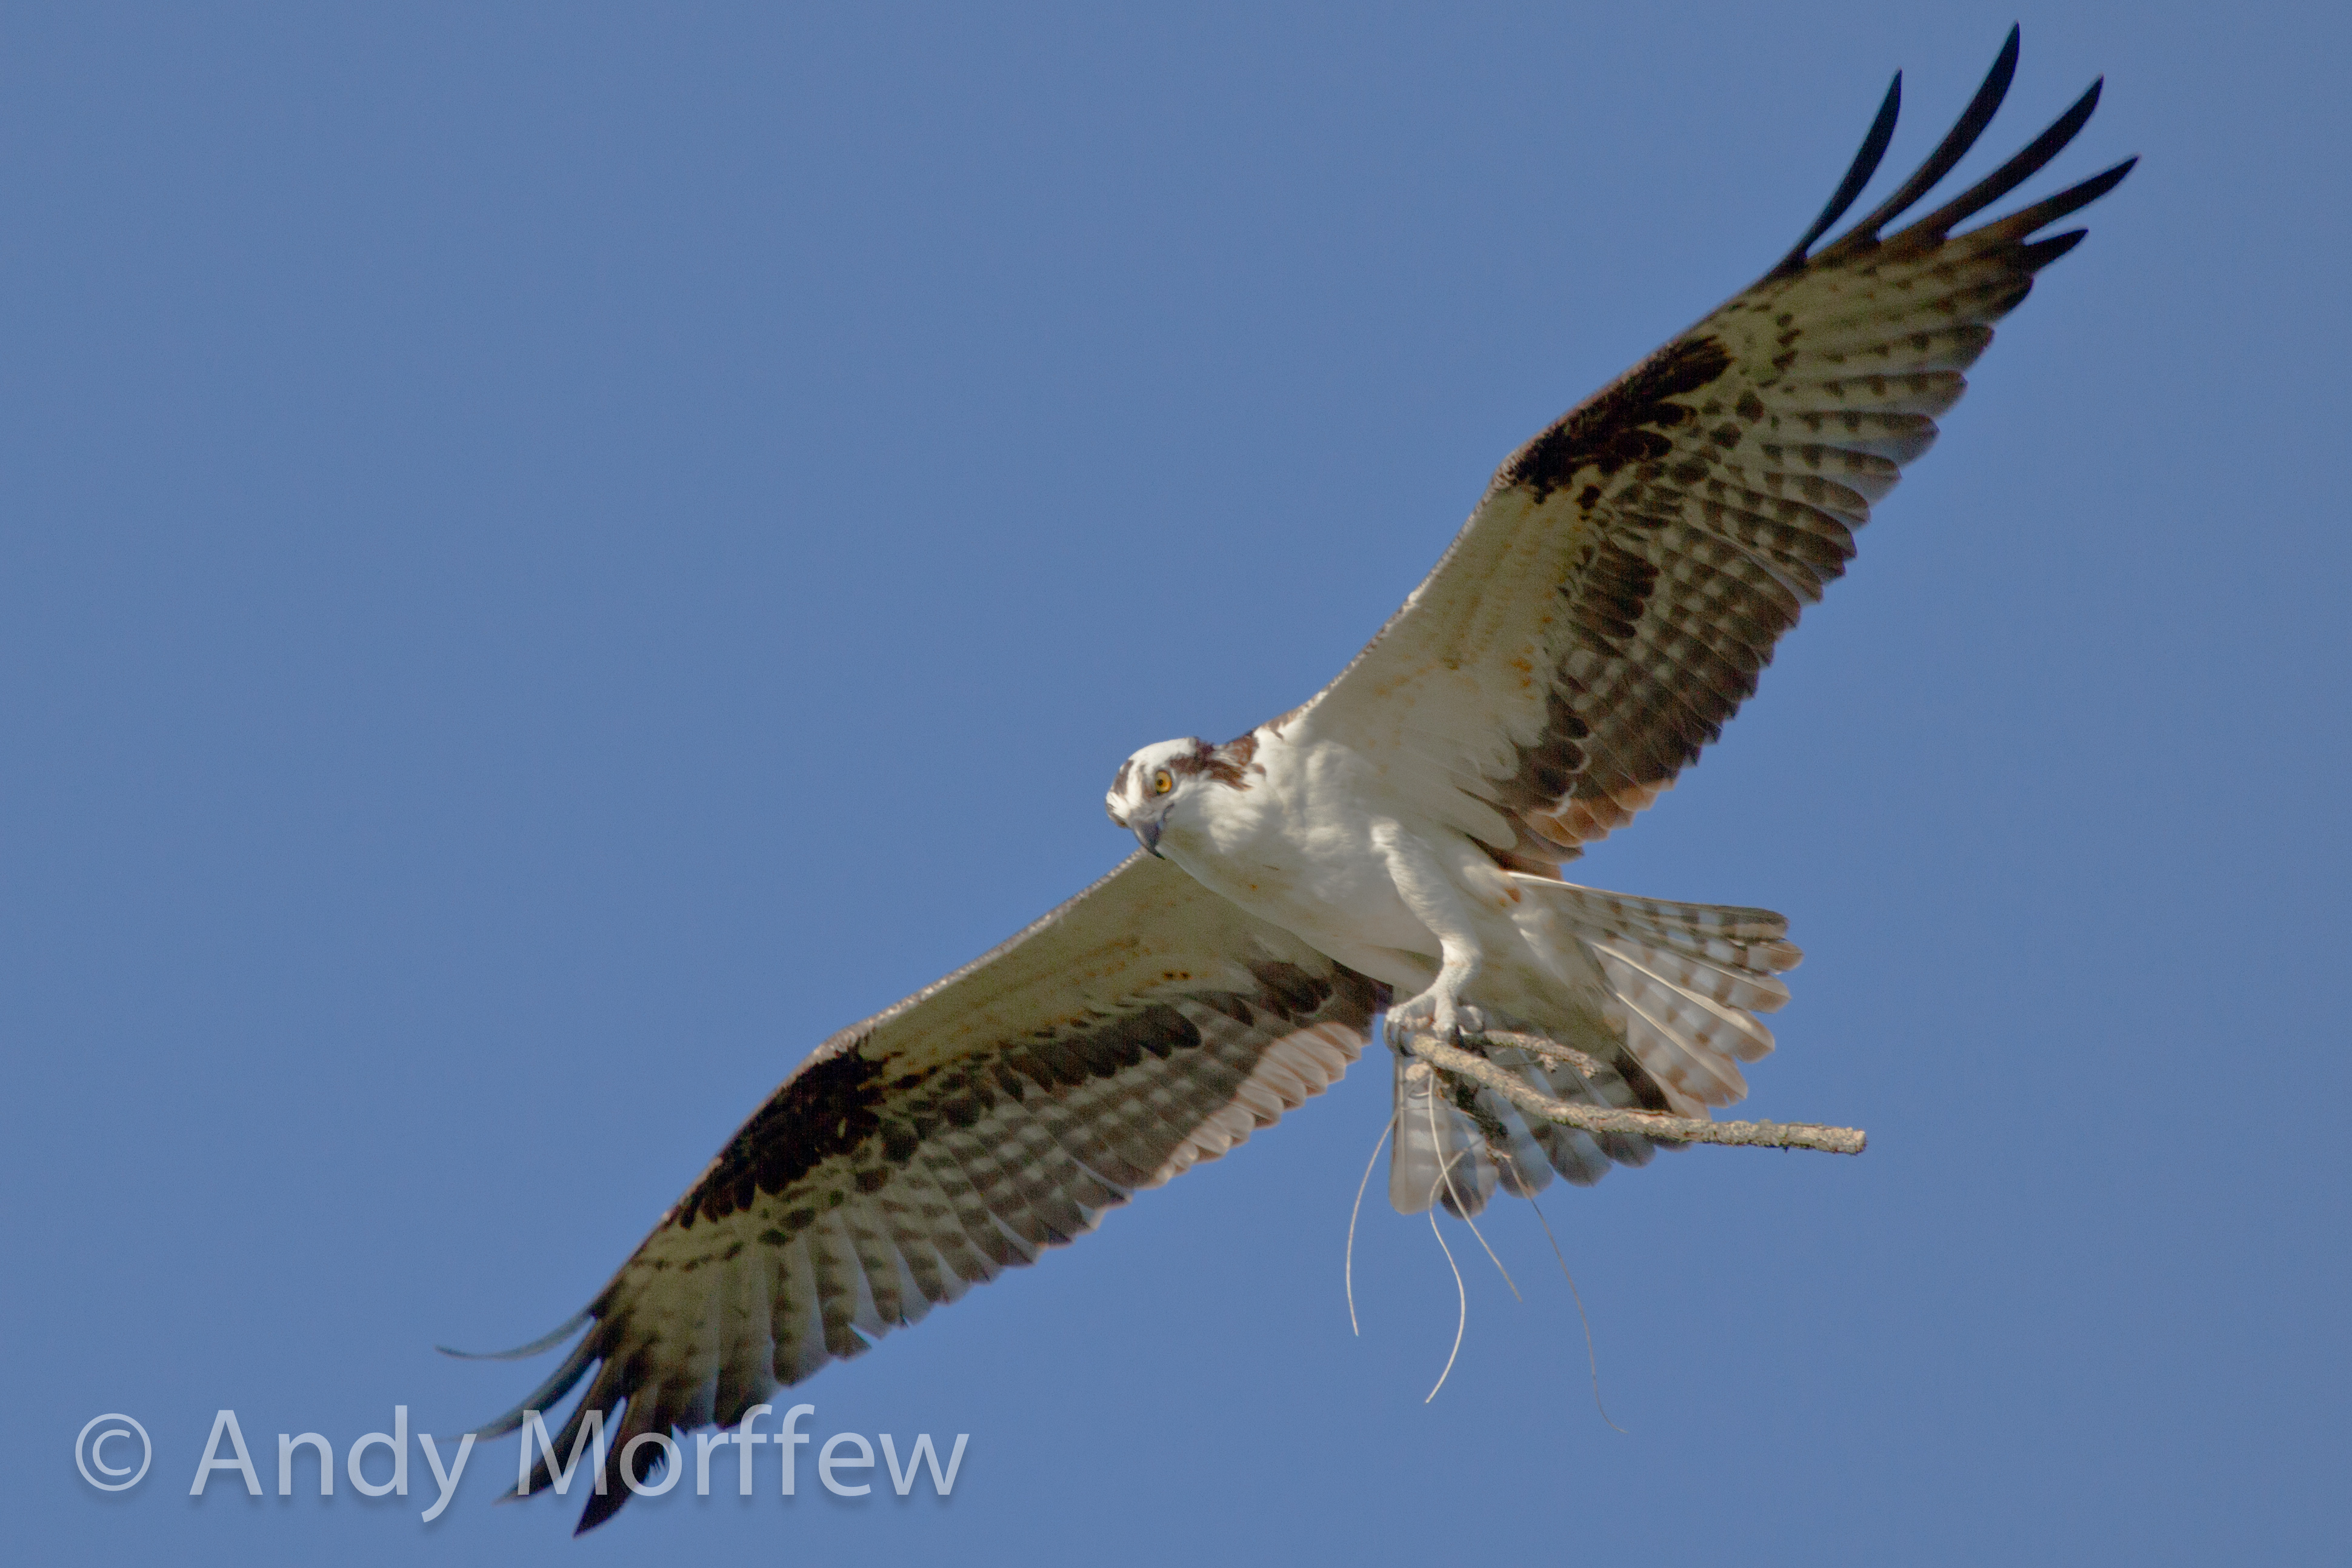
bird, wing, flying, kite, beak, hawk, fauna, bird of prey, vertebrate, falcon, harrier, florida, buzzard, andymorffew, morffew, nesting, naples, accipitriformes